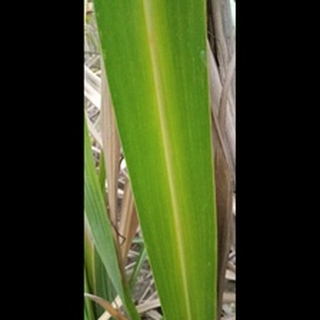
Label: sugarcane_yellow_leaf_disease